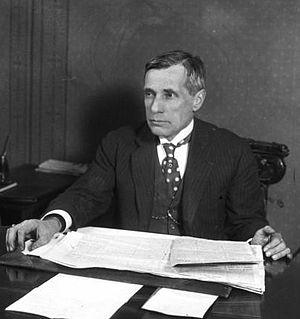
Henri Antoine Desgrange, né le 31 janvier 1865 à Paris 10ᵉ et mort le 16 août 1940 à Grimaud, est un coureur cycliste, dirigeant sportif et journaliste français.
Le Tour de France est une compétition cycliste par étapes masculine qui traverse la France avec des incursions occasionnelles dans les pays voisins. Sa première édition a lieu en 1903 pour augmenter les ventes du journal L'Auto, organisée par Henri Desgrange et Géo Lefèvre. Depuis, la course a lieu chaque année, excepté lors des deux guerres mondiales. Souvent appelé « le Tour » tout court, ou « la Grande Boucle », il gagne en importance et en popularité au fil des éditions, sa durée est allongée et sa portée s'étend dans le monde entier. La participation s'élargit, on passe d'un peloton principalement français les premières années, à des éditions comptant jusqu'à 40 nationalités. Il est actuellement organisé par ASO.
La 13ᵉ édition du Tour de France s'est déroulée du 29 juin au 27 juillet 1919. Organisée par L'Auto, c'est la première édition de l'épreuve disputée depuis la fin de la Première Guerre mondiale. Le Tour de France 1919 est disputé en quinze étapes, pour une distance totale de 5 560 km, la plus longue depuis la création du Tour. Le coureur belge Firmin Lambot, vainqueur d'une étape, remporte le classement général, devant les Français Jean Alavoine, vainqueur de cinq étapes, et Eugène Christophe. Si soixante-sept coureurs prennent le départ de la course, seuls dix d'entre eux figurent au classement général de l'épreuve, marquée par des conditions météorologiques défavorables lors des premières étapes et un parcours rendu difficile par le mauvais état des routes et le manque de matériel au sortir de la guerre. Il s'agit du plus faible total depuis la naissance de l'épreuve.
Créé en 1903 dans un contexte de développement du sport cycliste sous l'impulsion des organes de presse spécialisée et des industriels du cycle, le Tour de France est organisé par le journal L'Auto, dirigé par Henri Desgrange, afin de relancer les ventes du quotidien et d'affaiblir son concurrent, Le Vélo. Dès sa première édition, l'épreuve connaît un certain succès populaire et se voit reconduite l'année suivante. Malgré des accusations de tricherie envers certains coureurs ou des modifications fréquentes du règlement vivement critiquées comme la mise en place d'un classement par points à défaut d'un classement général au temps entre 1905 et 1912, le Tour de France devient peu à peu l'un des évènements sportifs les plus populaires en France et à l'étranger. Les performances des coureurs du Tour, ces « géants de la route », magnifiées et glorifiées par la narration de la course dans les journaux, puis des années plus tard à la TSF, contribuent à asseoir la réputation de l'épreuve.